Korean Patriotic Organization

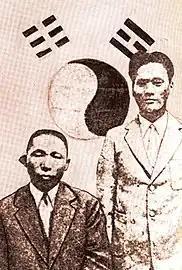
Kim and Yun, in front of the flag of the KPG (April 27, 1932)

On April 29, 1932, KPO member Yun Bong-gil detonated a bomb at a Japanese rally in Hongkou Park, Shanghai. He had a second bomb, that he had intended to use to kill himself, but it failed to go off. He was almost lynched by the crowd, but arrested and whisked away by the Japanese military before that could happen. The event drew significant publicity and made the Kim and the KPG infamous. Chiang Kai-shek, leader of the Republic of China, said of the incident "One Korean succeeding in accomplishing what a million Chinese soldiers failed to do". Chiang would then provide funding and protection for the KPG until 1945.